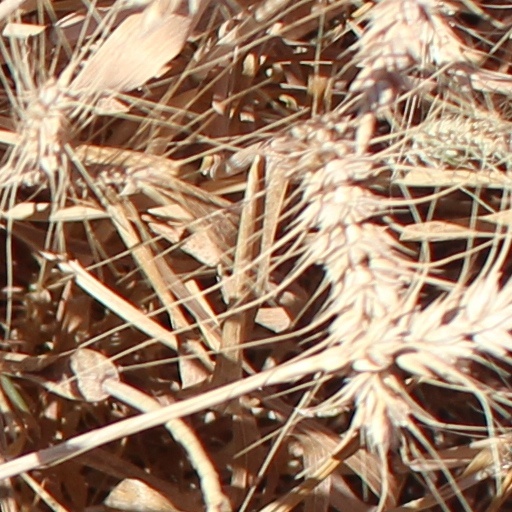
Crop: wheat